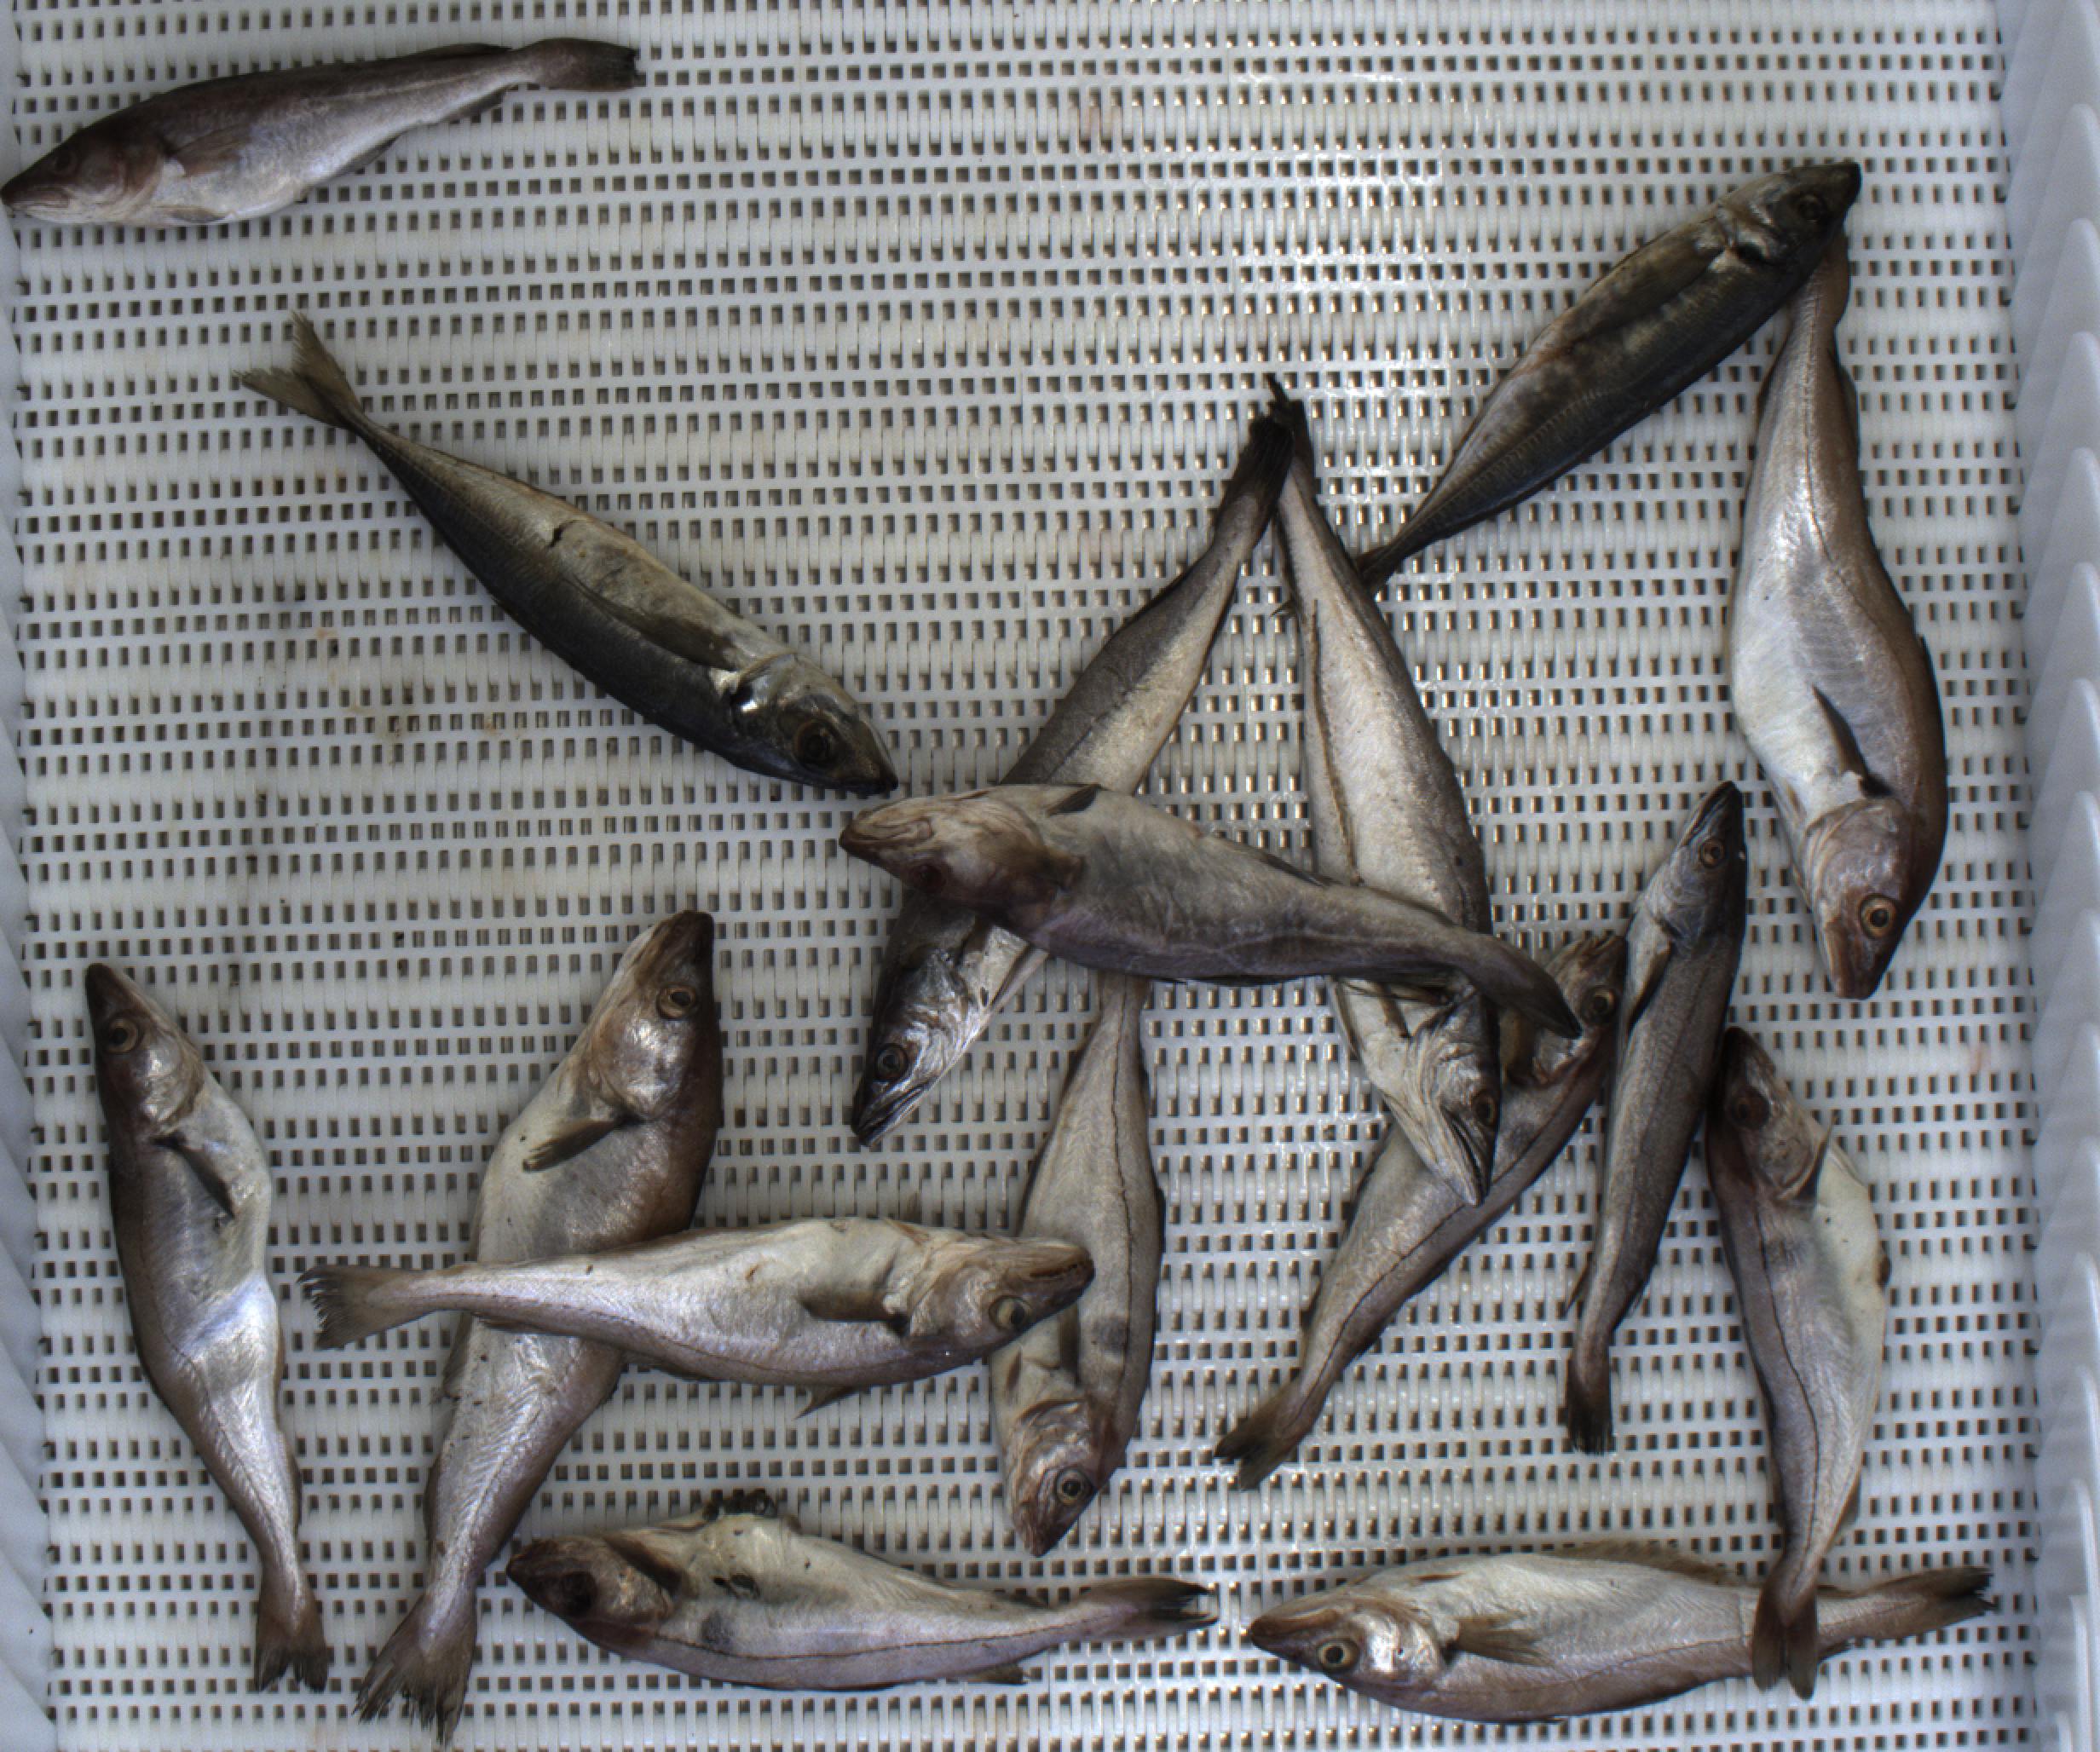
Total fish: 16
Cod: 2
Haddock: 4
Whiting: 5
Hake: 3
Horse mackerel: 2
Saithe: 0
Other: 0